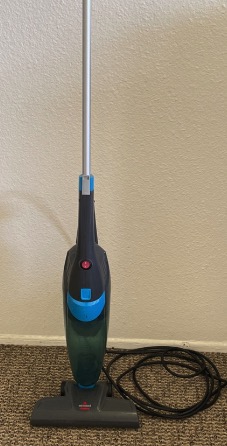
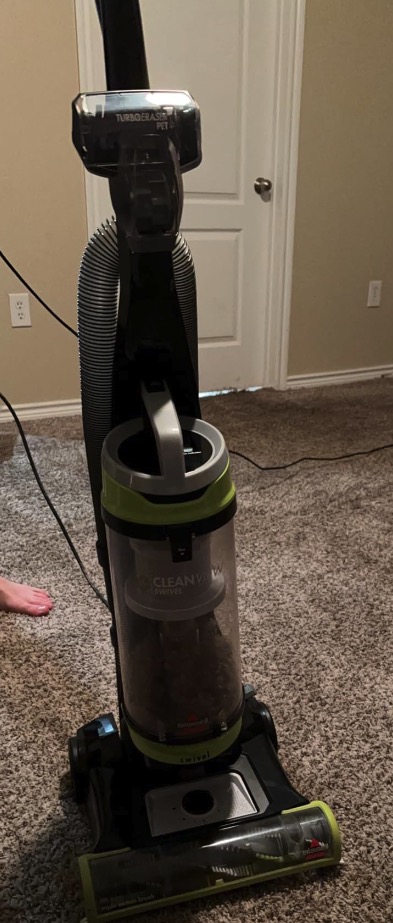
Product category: items_vacuum
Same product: no